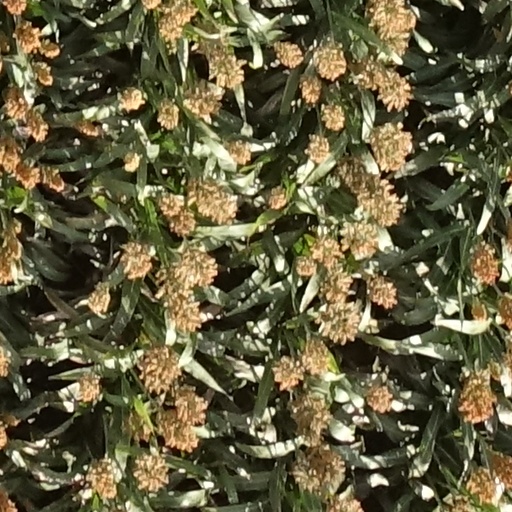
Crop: sorghum